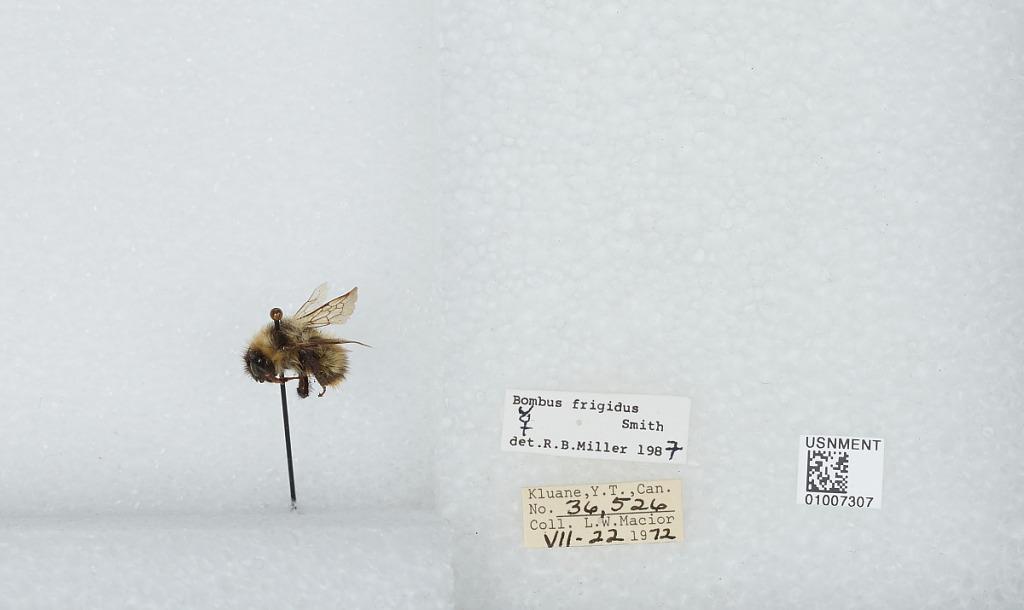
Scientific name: Bombus (Pyrobombus) frigidus Smith
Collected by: L. Macior
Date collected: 1972-7-22
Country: Canada
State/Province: Yukon Territory
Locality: Kluane
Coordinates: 60.75, -139.5
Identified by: Miller, R. B.